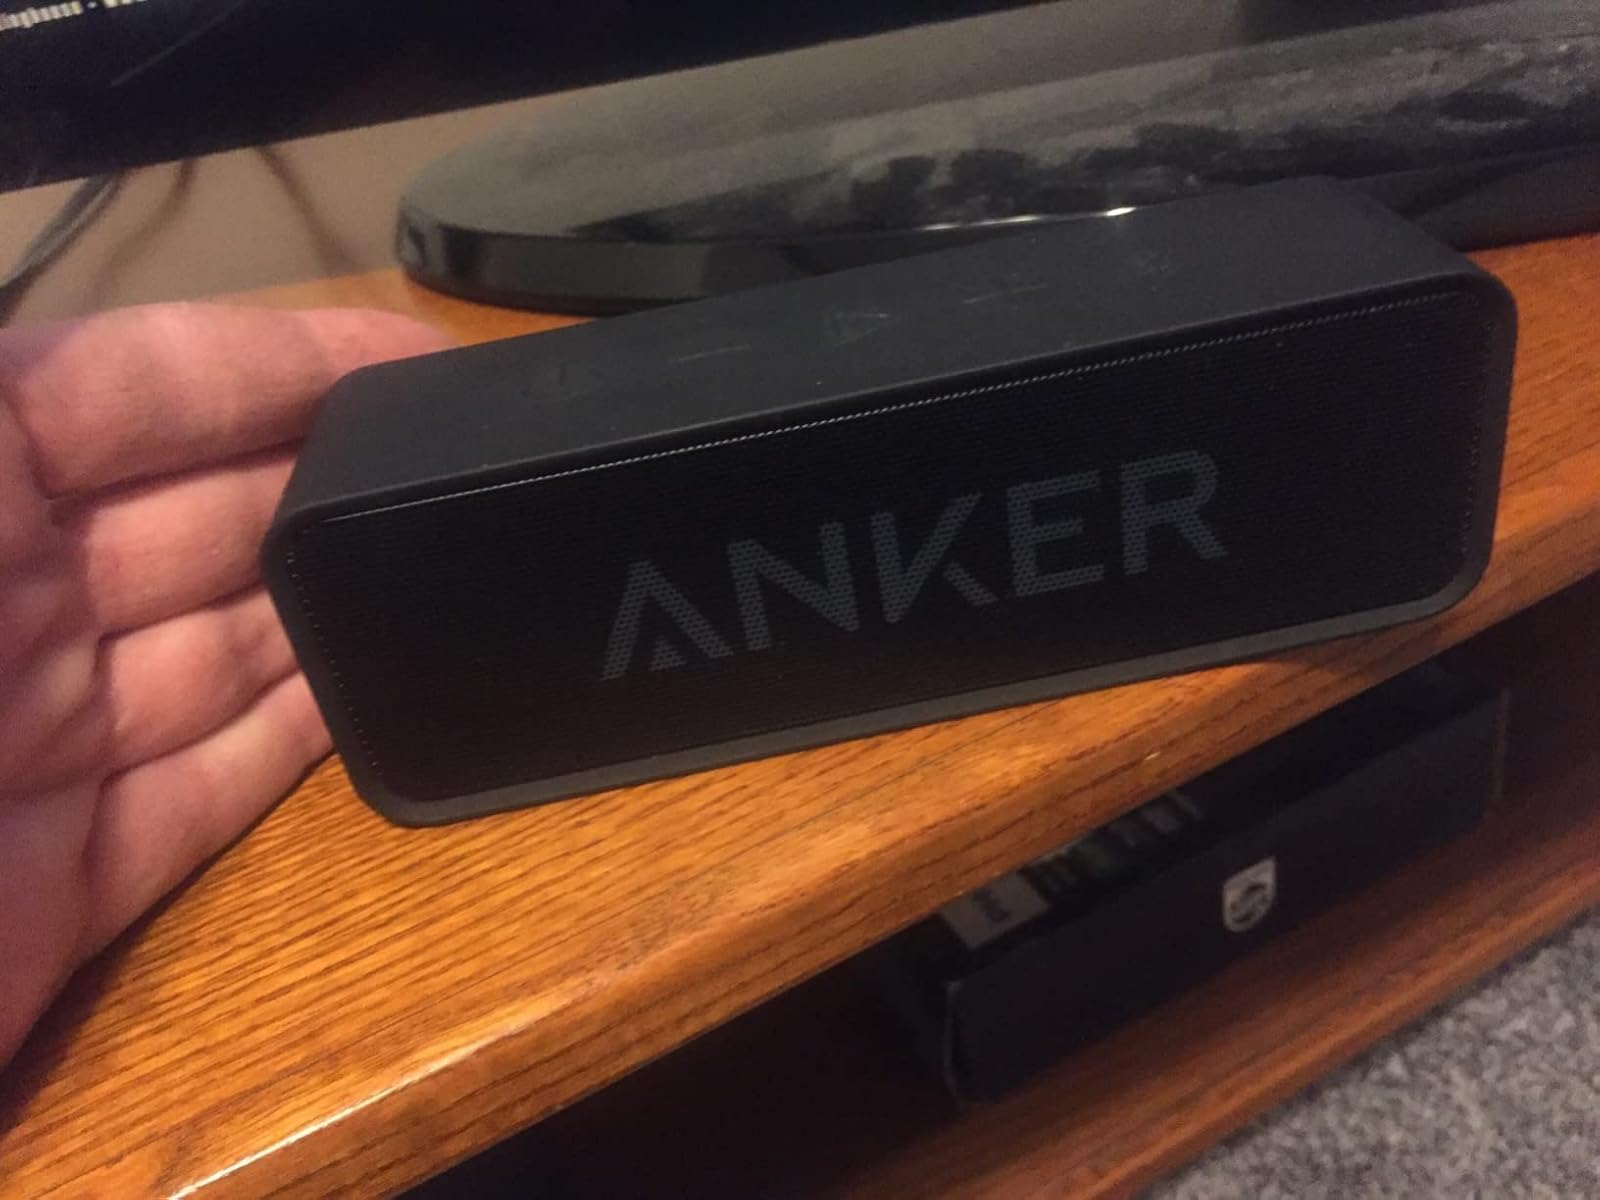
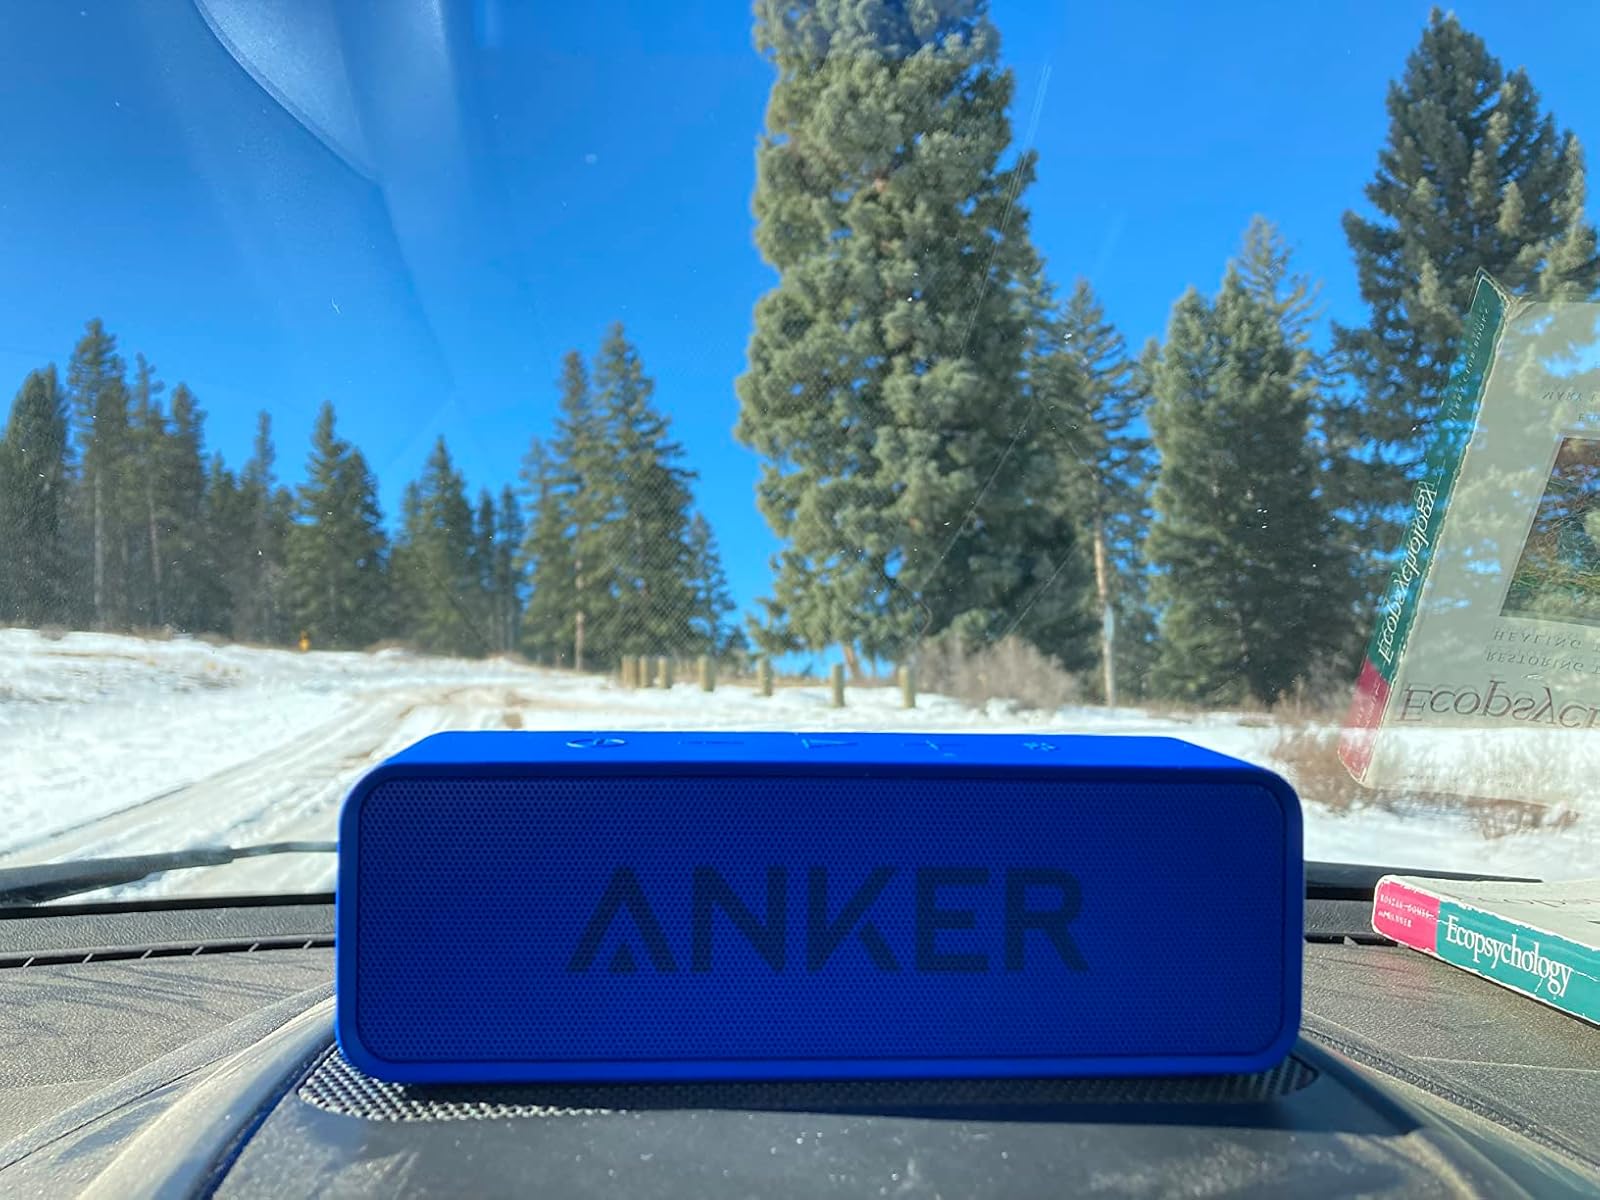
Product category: speaker
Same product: no